Foreign relations of Nazi Germany

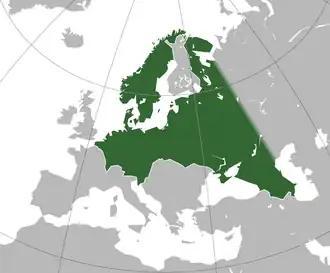
The Greater Germanic , to be realised with the policies of , had boundaries derived from the plans of the , the state administration, and the (SS).

The decisive change to an aggressive policy came in 1936, with the reoccupation of the Rhineland in explicit violation of the Versailles Treaty. Britain and France decided not to respond with force and Hitler immediately expanded his plans, turning to "lebensraum" -- or an expansion to the east. Hitler's new diplomatic strategy was to make seemingly reasonable demands, threatening war if they were not met. When opponents tried to appease him, he accepted the gains that were offered, then went to the next target. Germany remilitarized the Rhineland, formed an alliance with Mussolini's Italy, sent massive military aid to Franco in the Spanish Civil War, annexed Austria, took over Czechoslovakia after the British and French "appeasement" of the Munich Agreement, formed a peace pact with Joseph Stalin's Soviet Union, and finally invaded Poland. Britain and France declared war on Germany and World War II in Europe began.